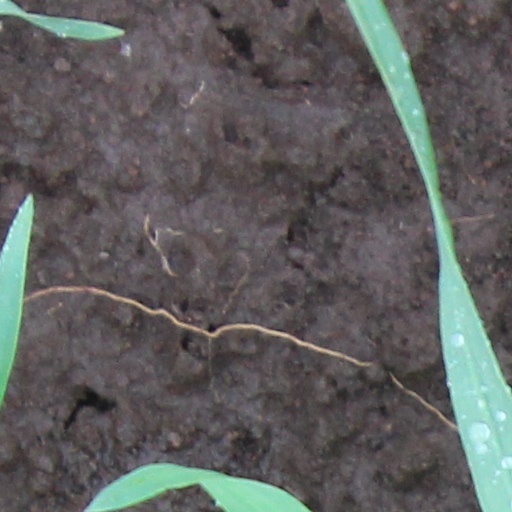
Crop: wheat